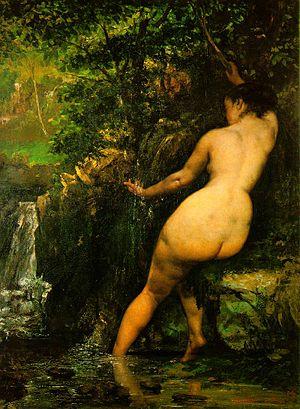
14 janvier : la France acquiert par traité avec les Nkomi la lagune Fernan Vaz au Gabon.